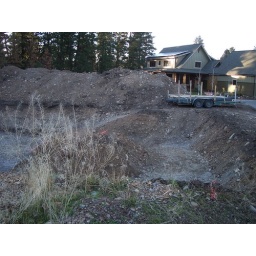
The first step in building the new home. Here's the beginning of the new house